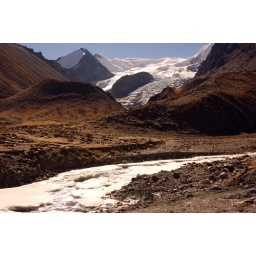
an icy river below an icy mountain top